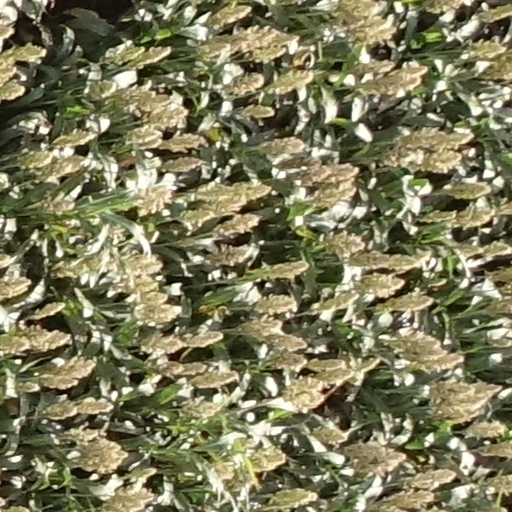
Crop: sorghum